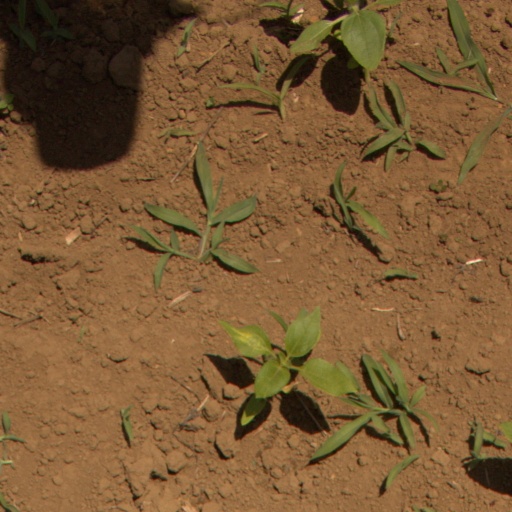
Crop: Jerusalem artichoke